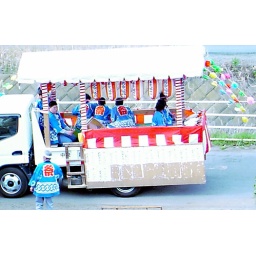
I staggered to get my camera and hobbled onto my 4th floor balcony in my pajamas to take some snaps.